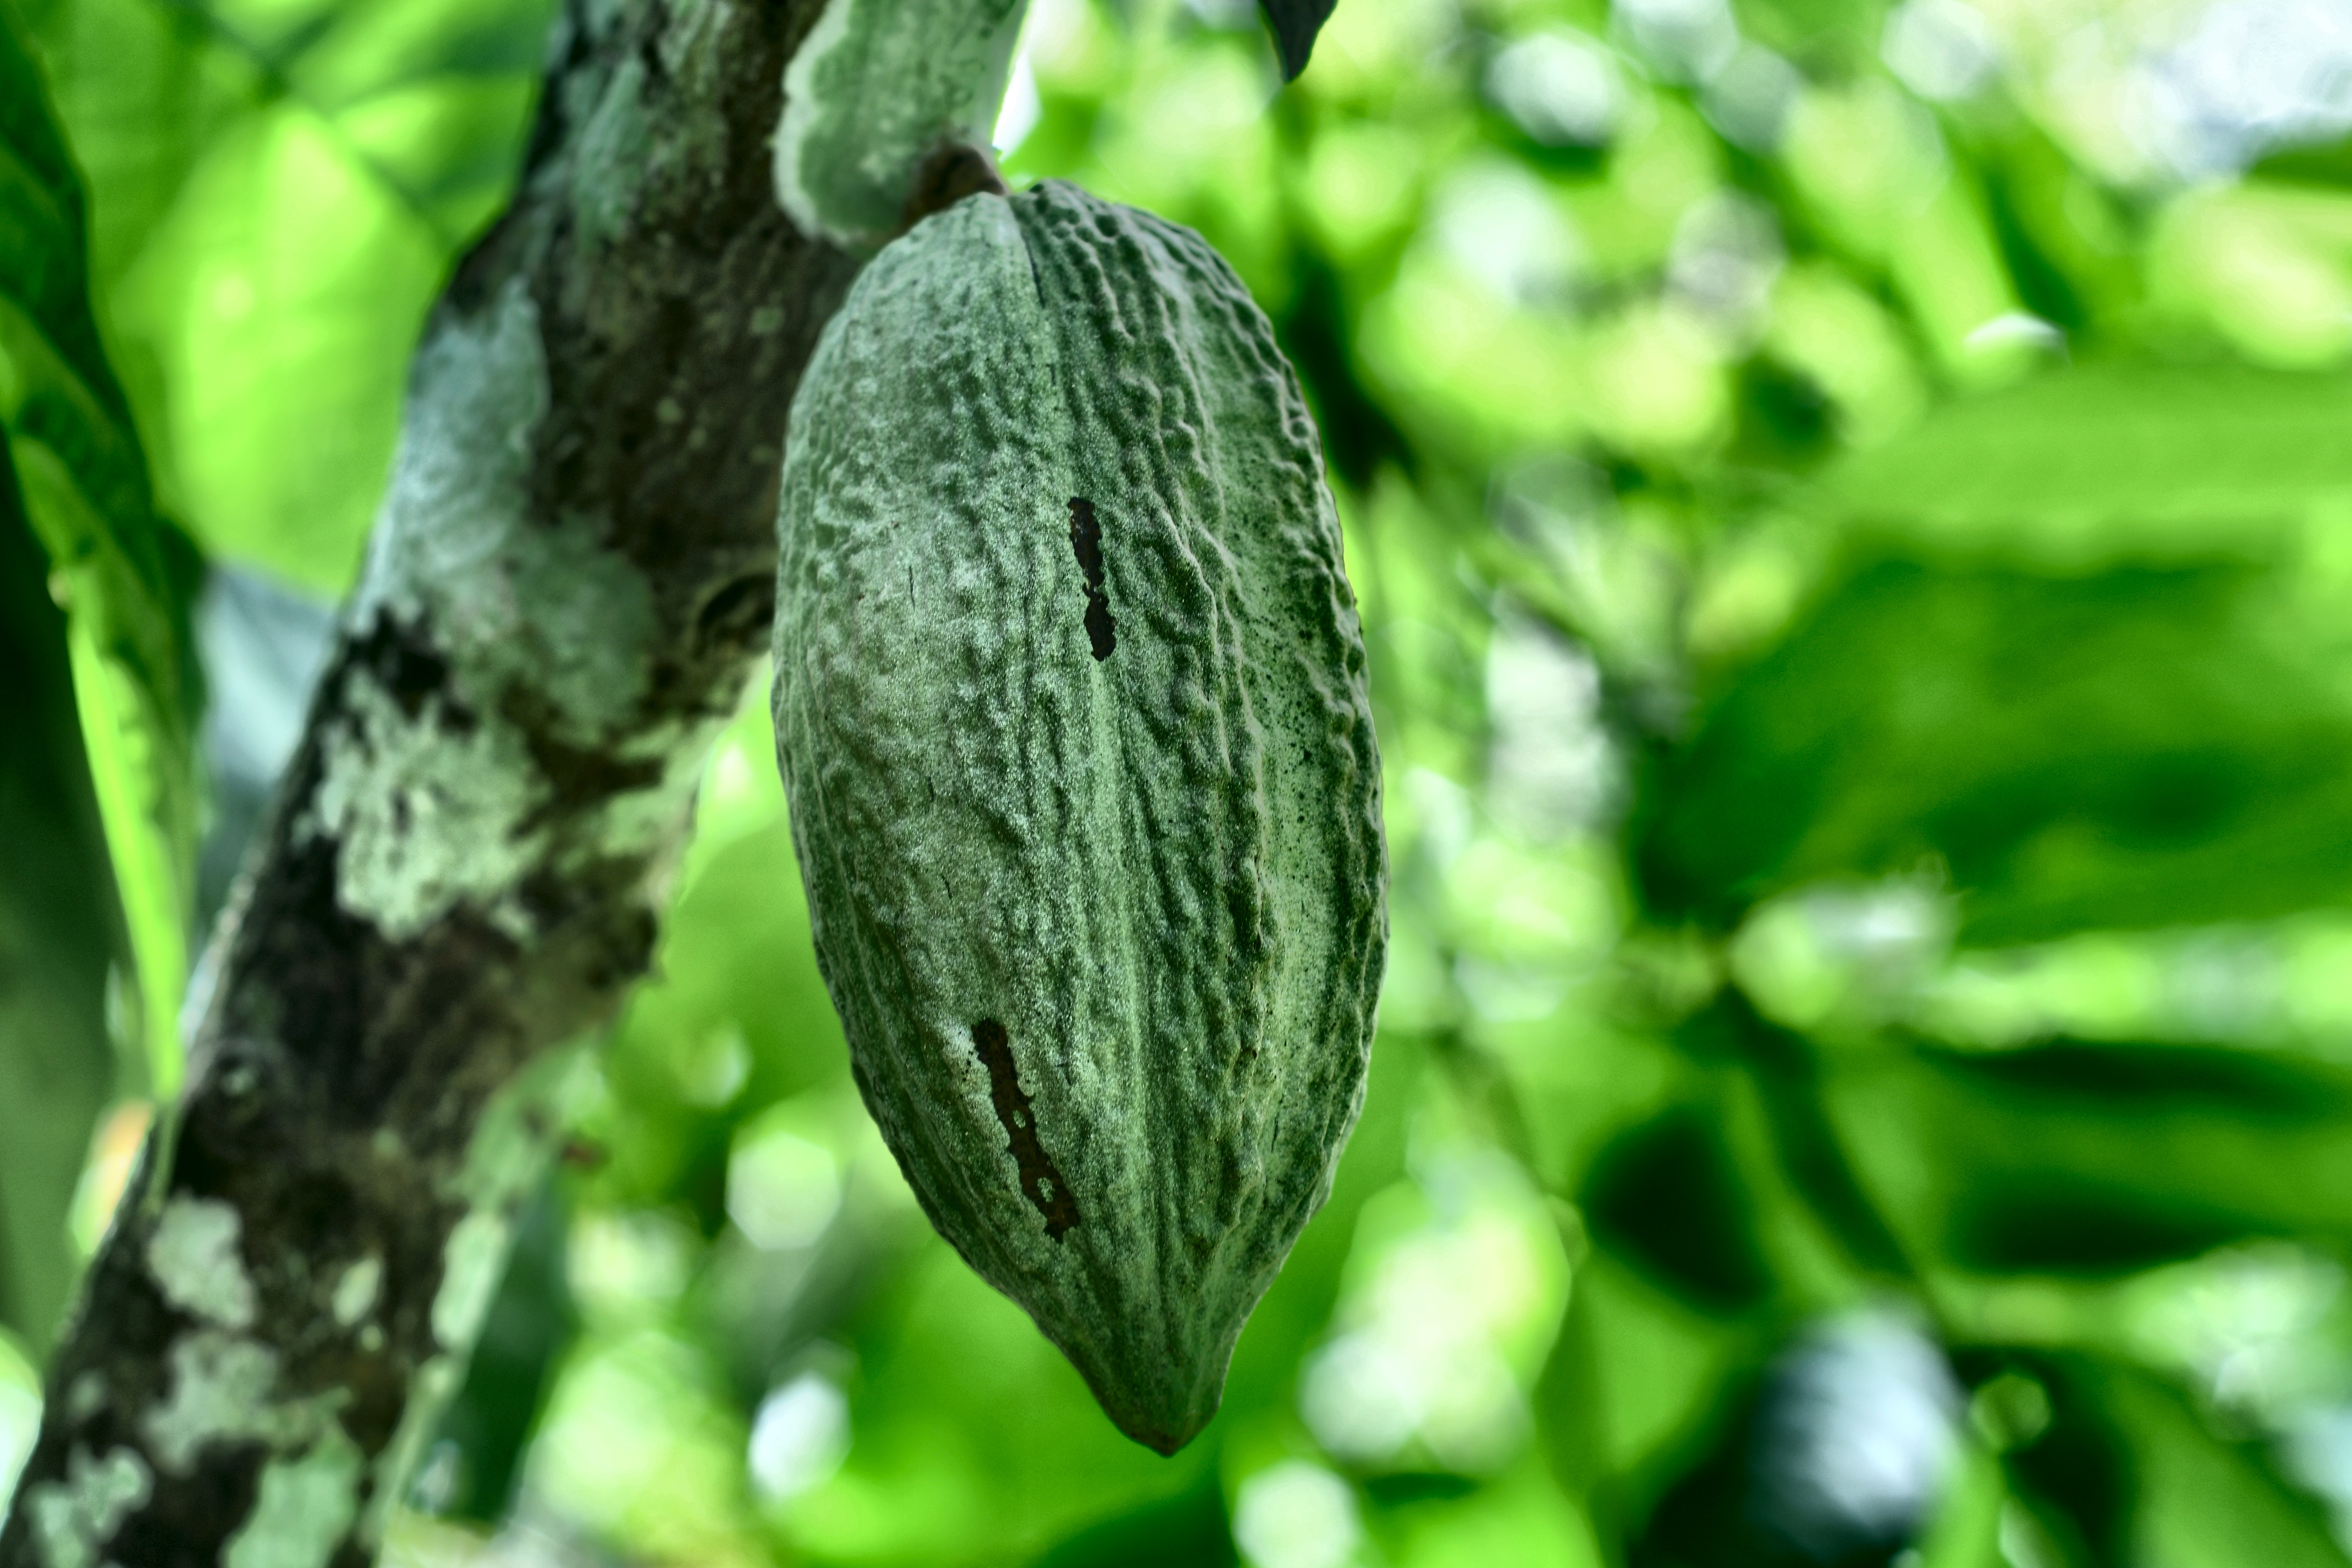
Maturity: unmature
Variety: Angoleta